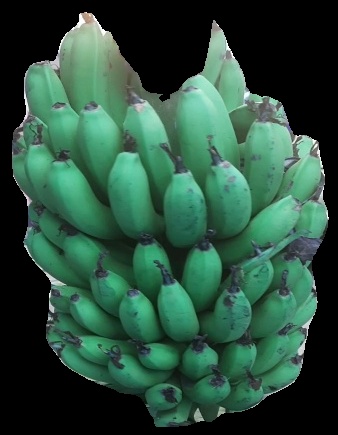
Variety: pachbale
Grade: grade2